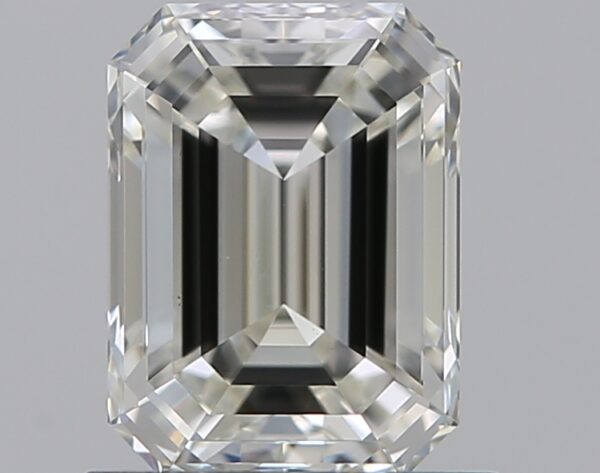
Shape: emerald
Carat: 1.01
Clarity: VS1
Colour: J
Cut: EX
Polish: EX
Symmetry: EX
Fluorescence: N
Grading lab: GIA
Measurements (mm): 6.68 x 4.95 x 3.25